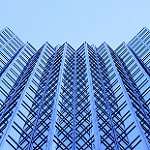
Label: buildings